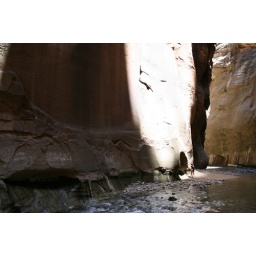
Hiker dwarfed by the canyon walls in the Narrows